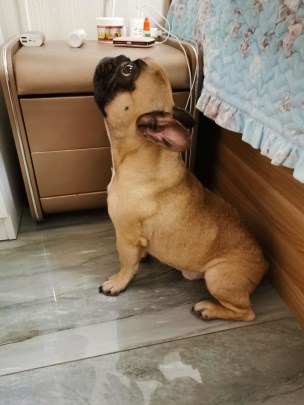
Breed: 1121-n000002-French_bulldog